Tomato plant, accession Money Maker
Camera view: vertical (180 deg); turntable rotation: 300 degrees
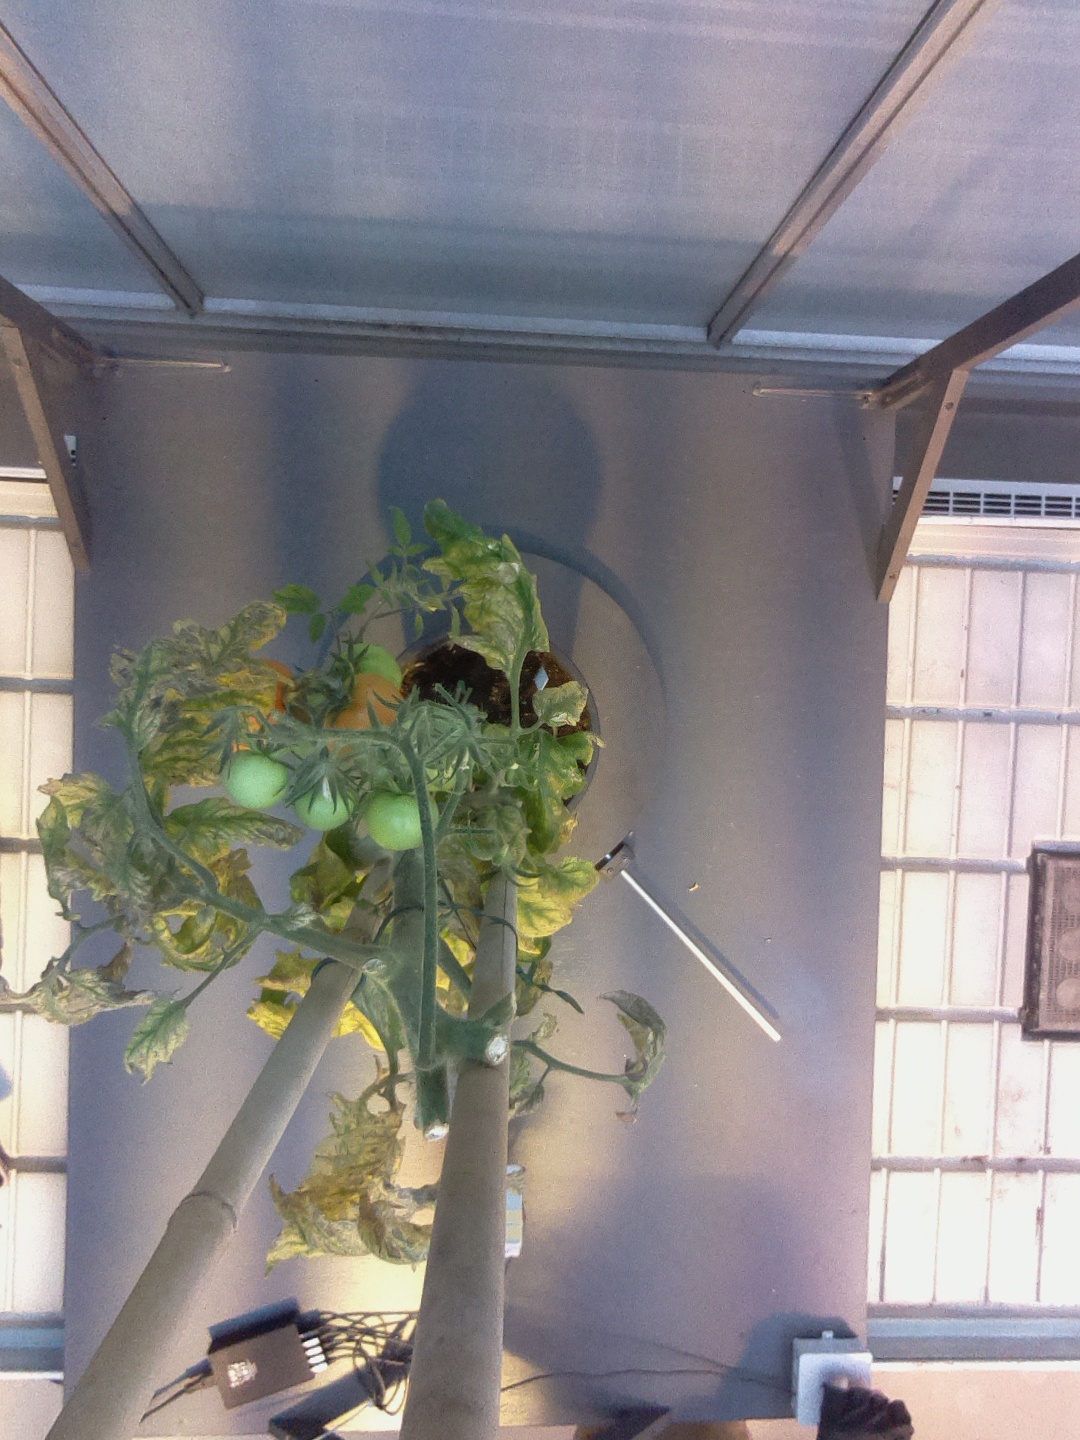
BBCH growth stage 82: 20%-30% of fruits show typical fully ripe color